Johann Michael Wächter

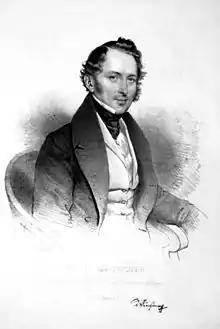
Johann Michael Wächter, lithograph by Josef Kriehuber, 1834

Johann Michael Wächter (2 March 1794 – 26 May 1853) was an Austrian bass-baritone most famous for appearing in the operas of Richard Wagner.